Anterior tibial artery

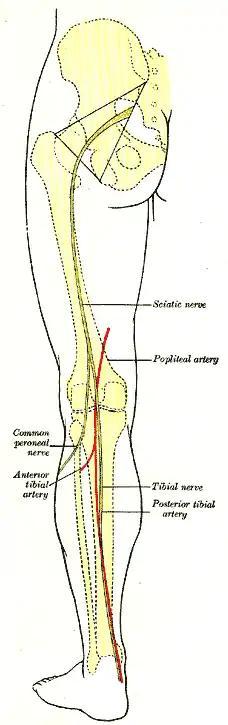
Back of left lower extremity, showing origin of anterior tibial artery before it continues on the anterior side.

The anterior tibial artery is a branch of the popliteal artery. It originates at the distal end of the popliteus muscle posterior to the tibia. The artery typically passes anterior to the popliteus muscle prior to passing between the tibia and fibula through an oval opening at the superior aspect of the interosseus membrane. The artery then descends between the tibialis anterior and extensor digitorum longus muscles.